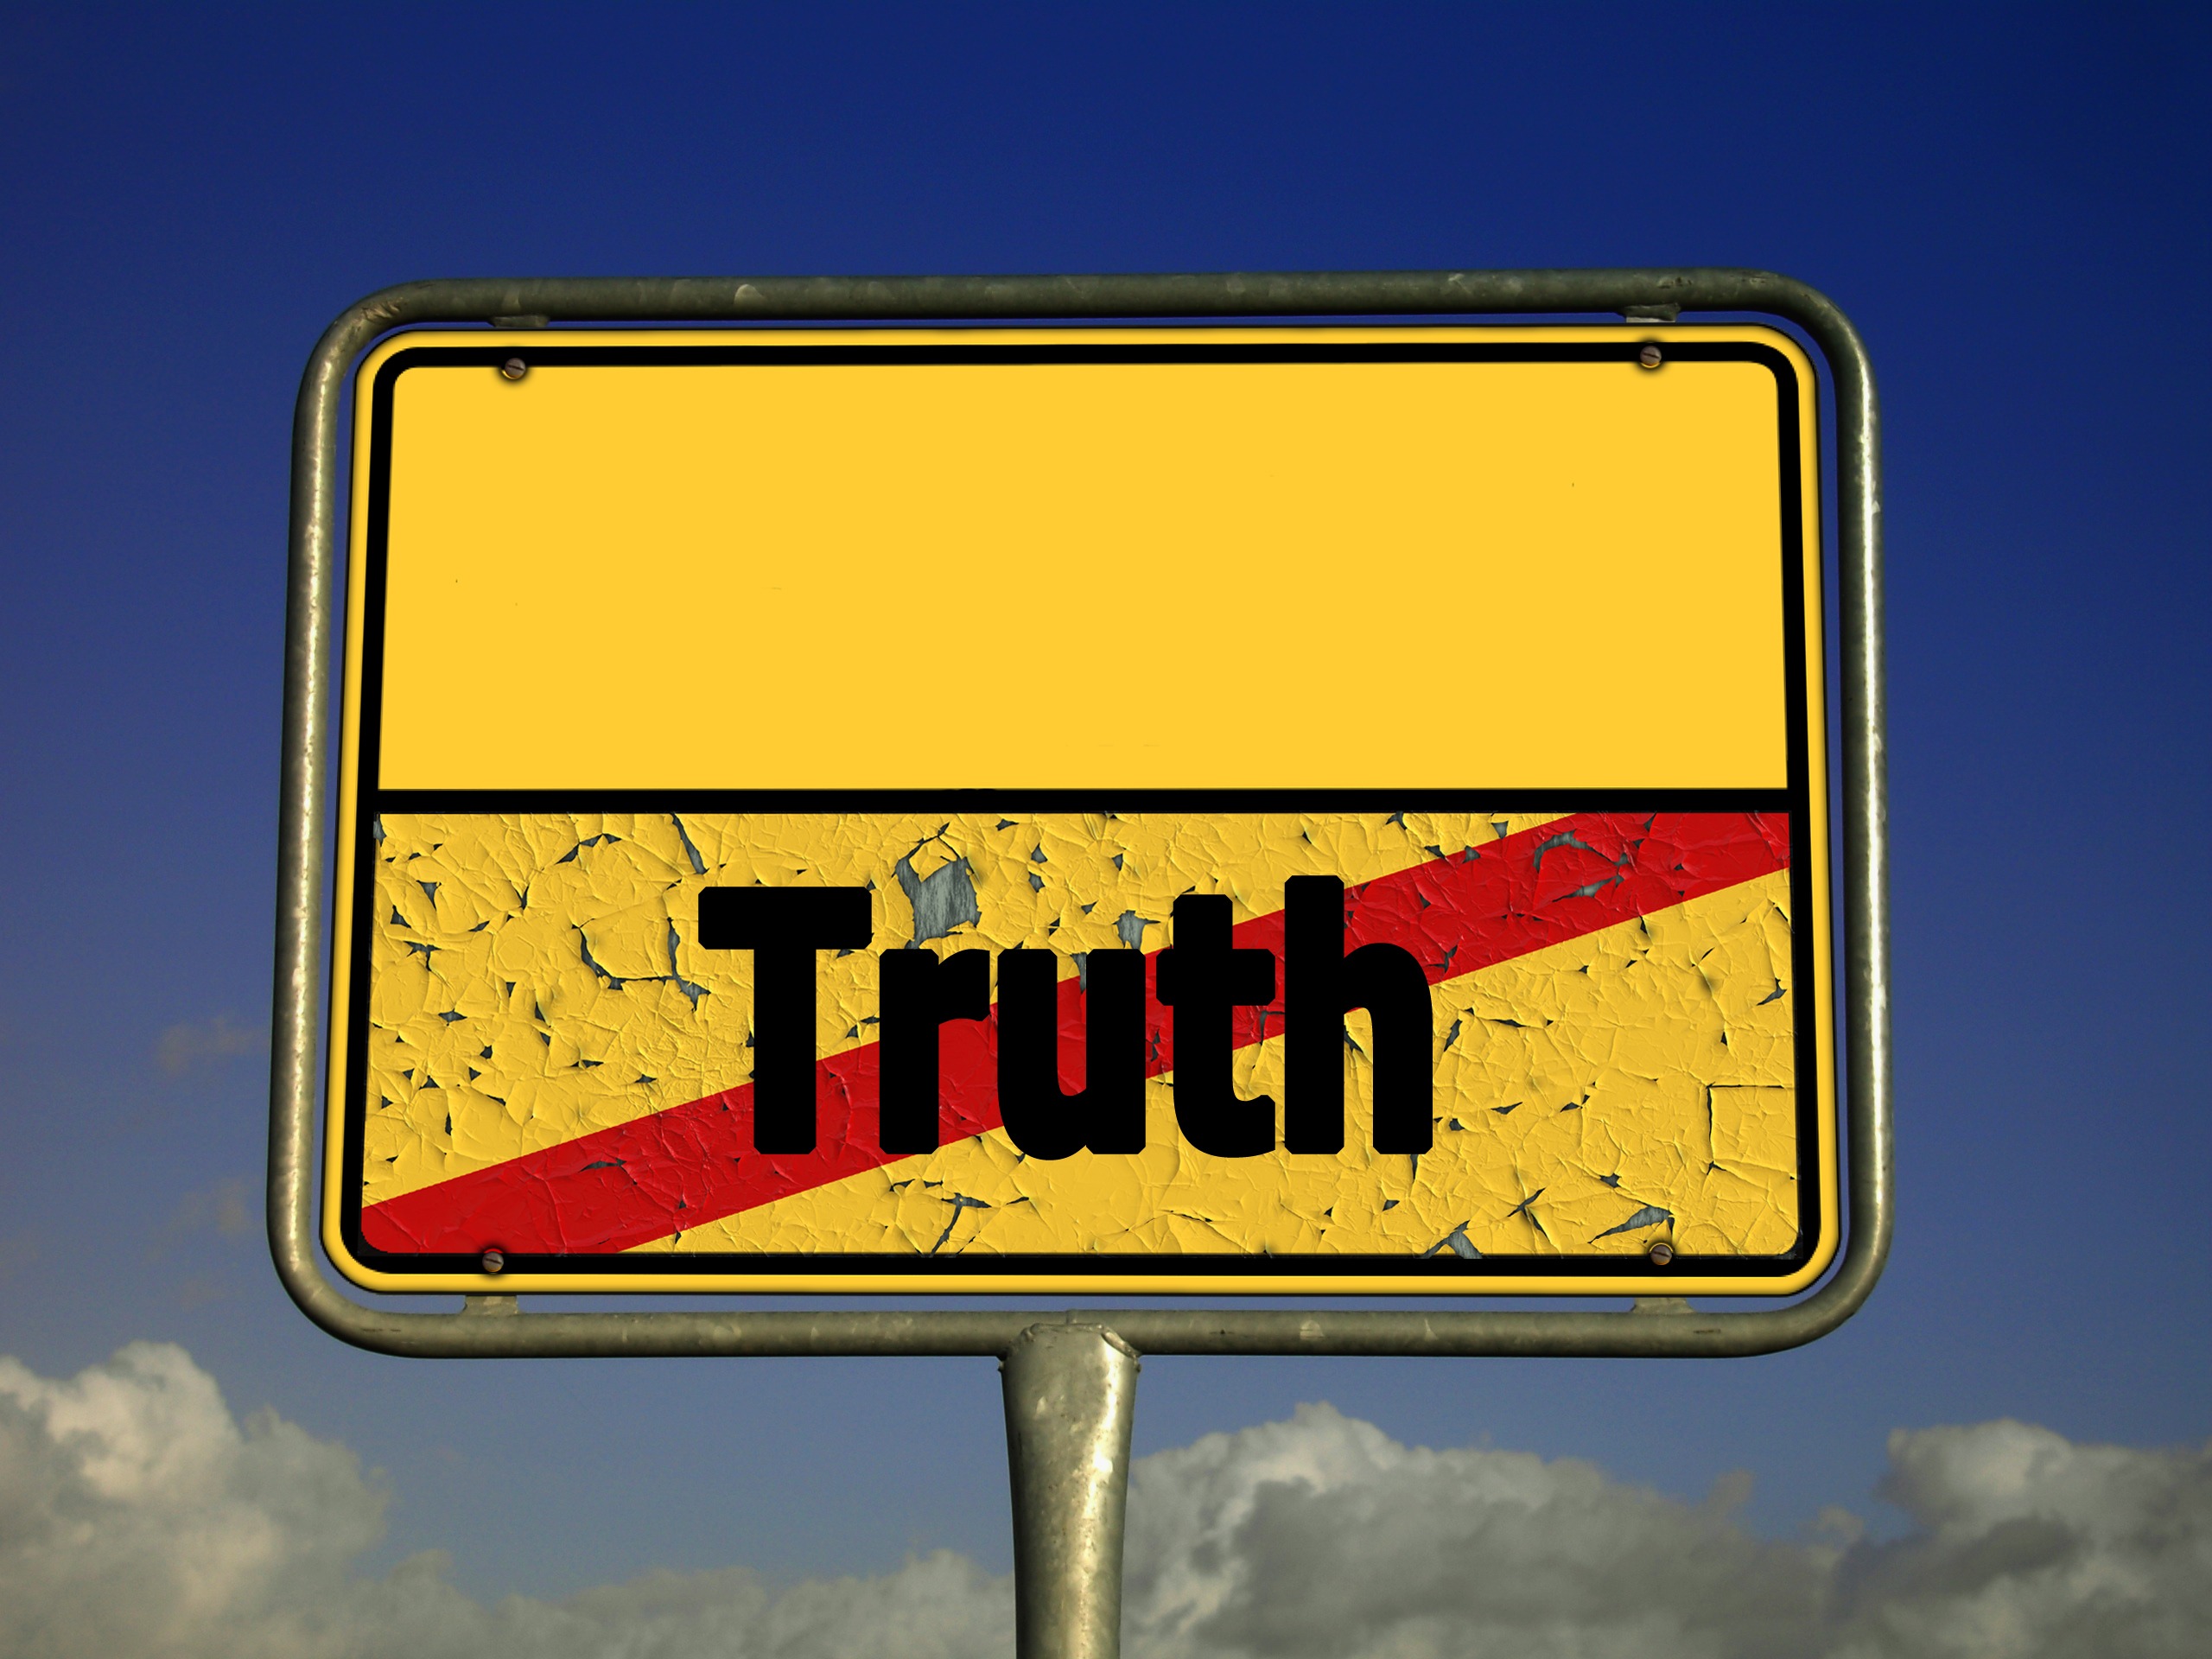
sign, direction, contrast, street sign, signage, note, alternative, font, decision, illustration, text, truth, lie, choice, opportunity, traffic sign, point of view, contrary, possible, an alternative, counter model, counter proposal